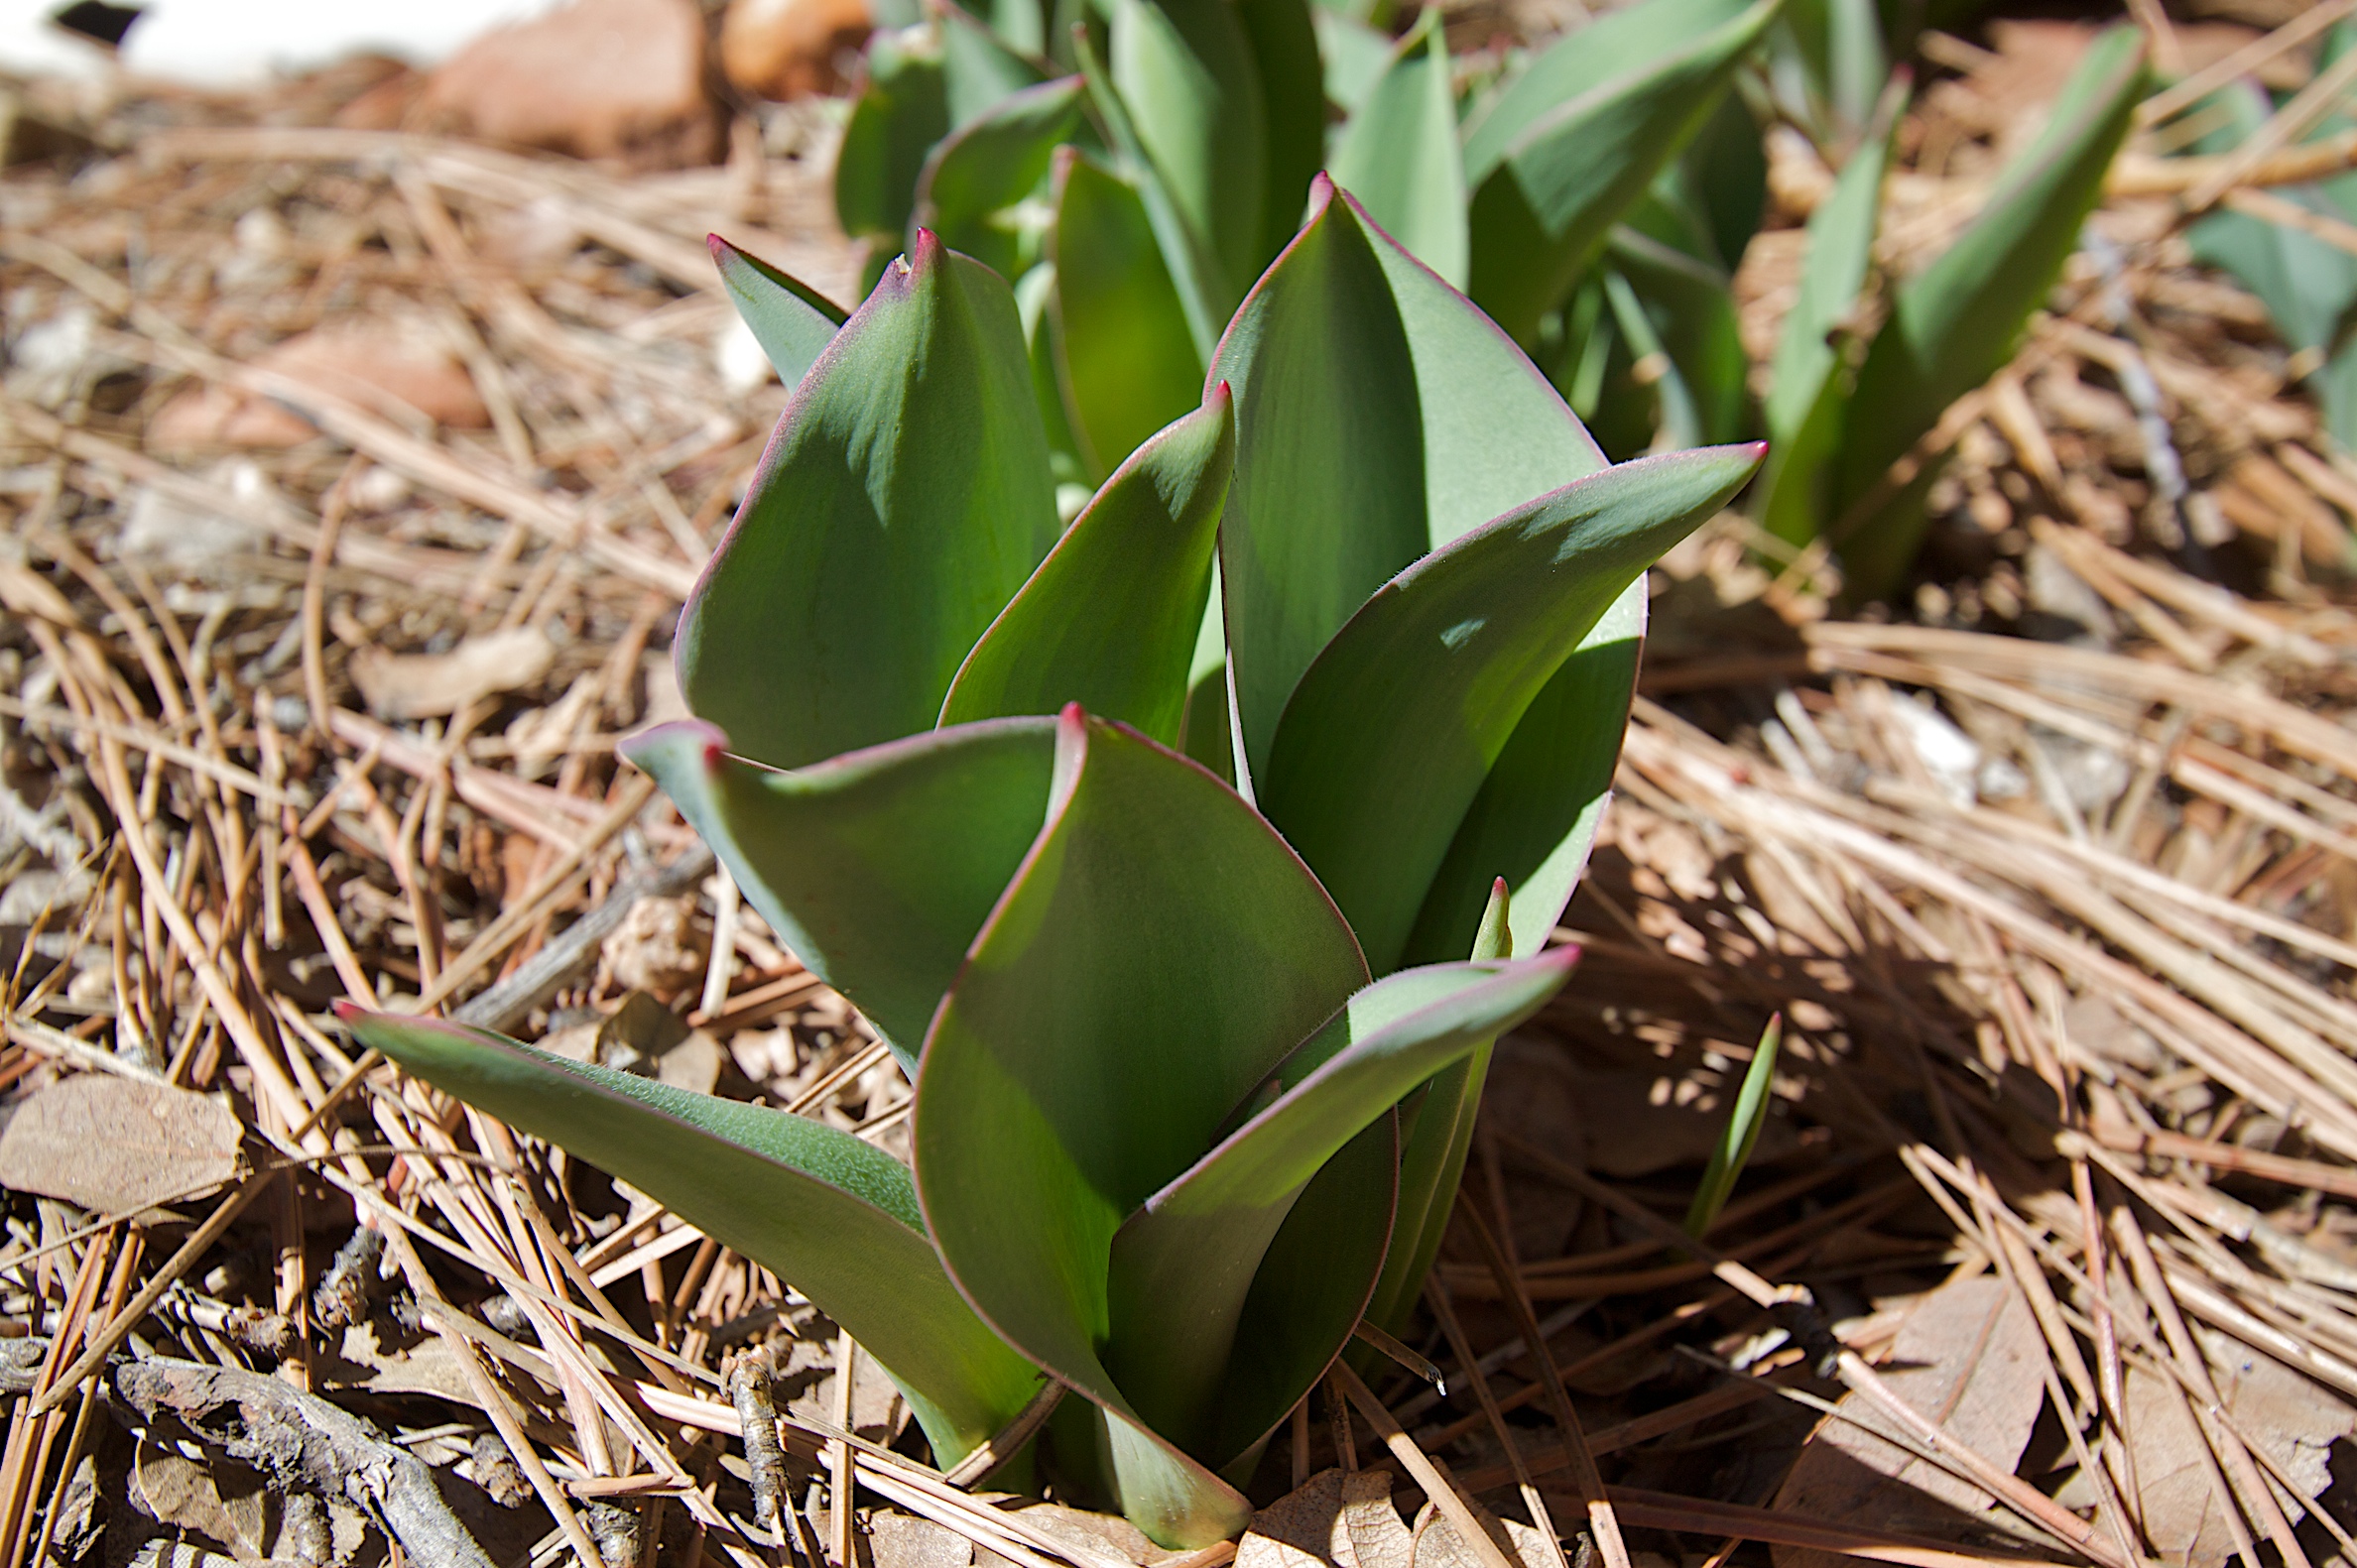
grass, plant, leaf, flower, botany, flora, agave, flowering plant, grass family, land plant